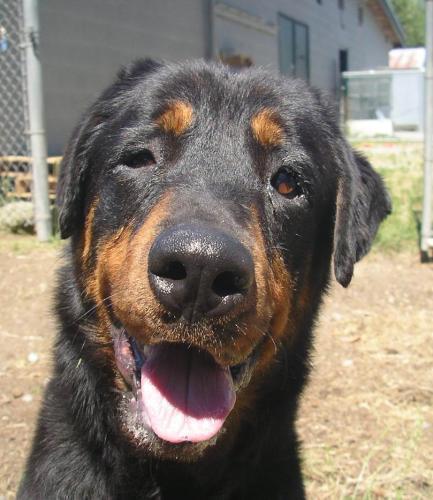
Rottweiler